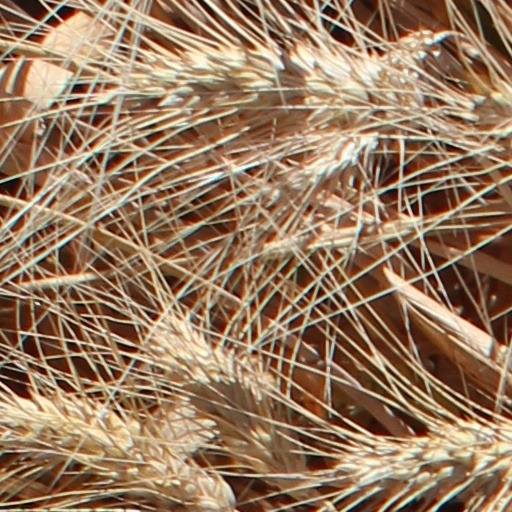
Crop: wheat